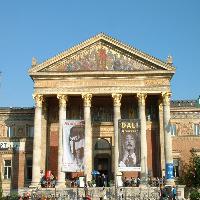
Weather: sun or clear